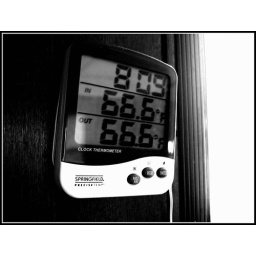
sign to stay in bed today!!